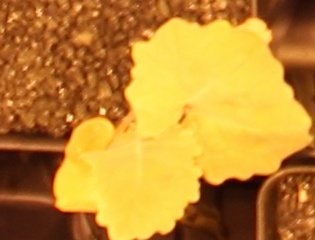
Label: Canola